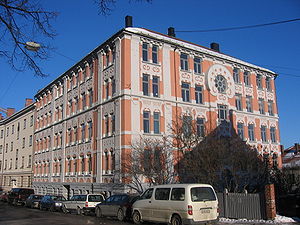
St. Hanshaugen / Historie og arkitektur
Fougstads gate 25 på Ila, jugend 1903